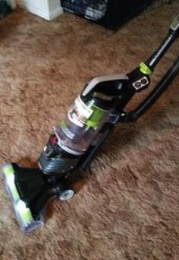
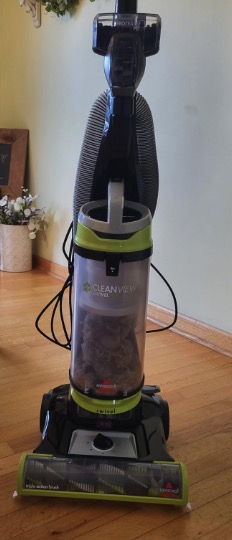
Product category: items_vacuum
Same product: no